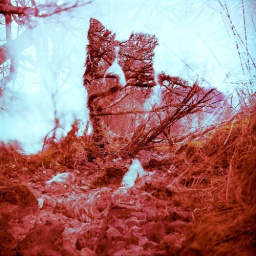
tree in dog in wall